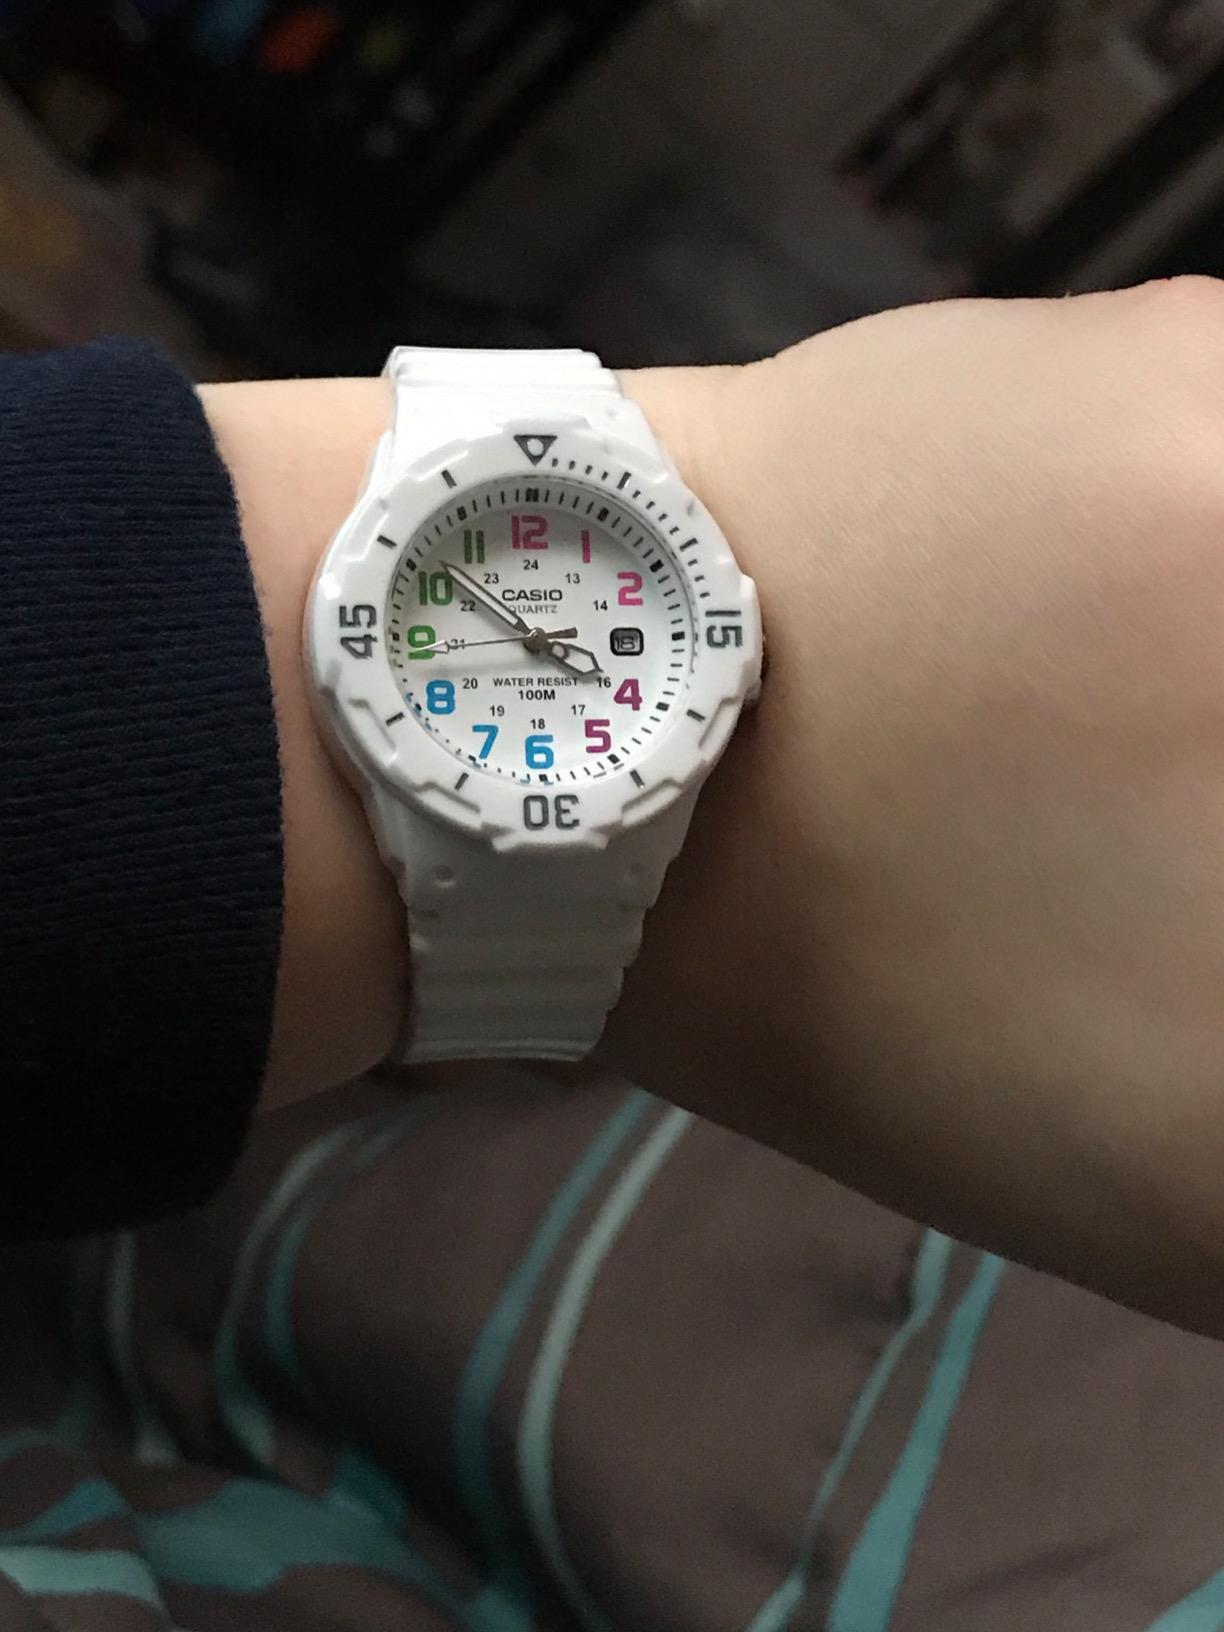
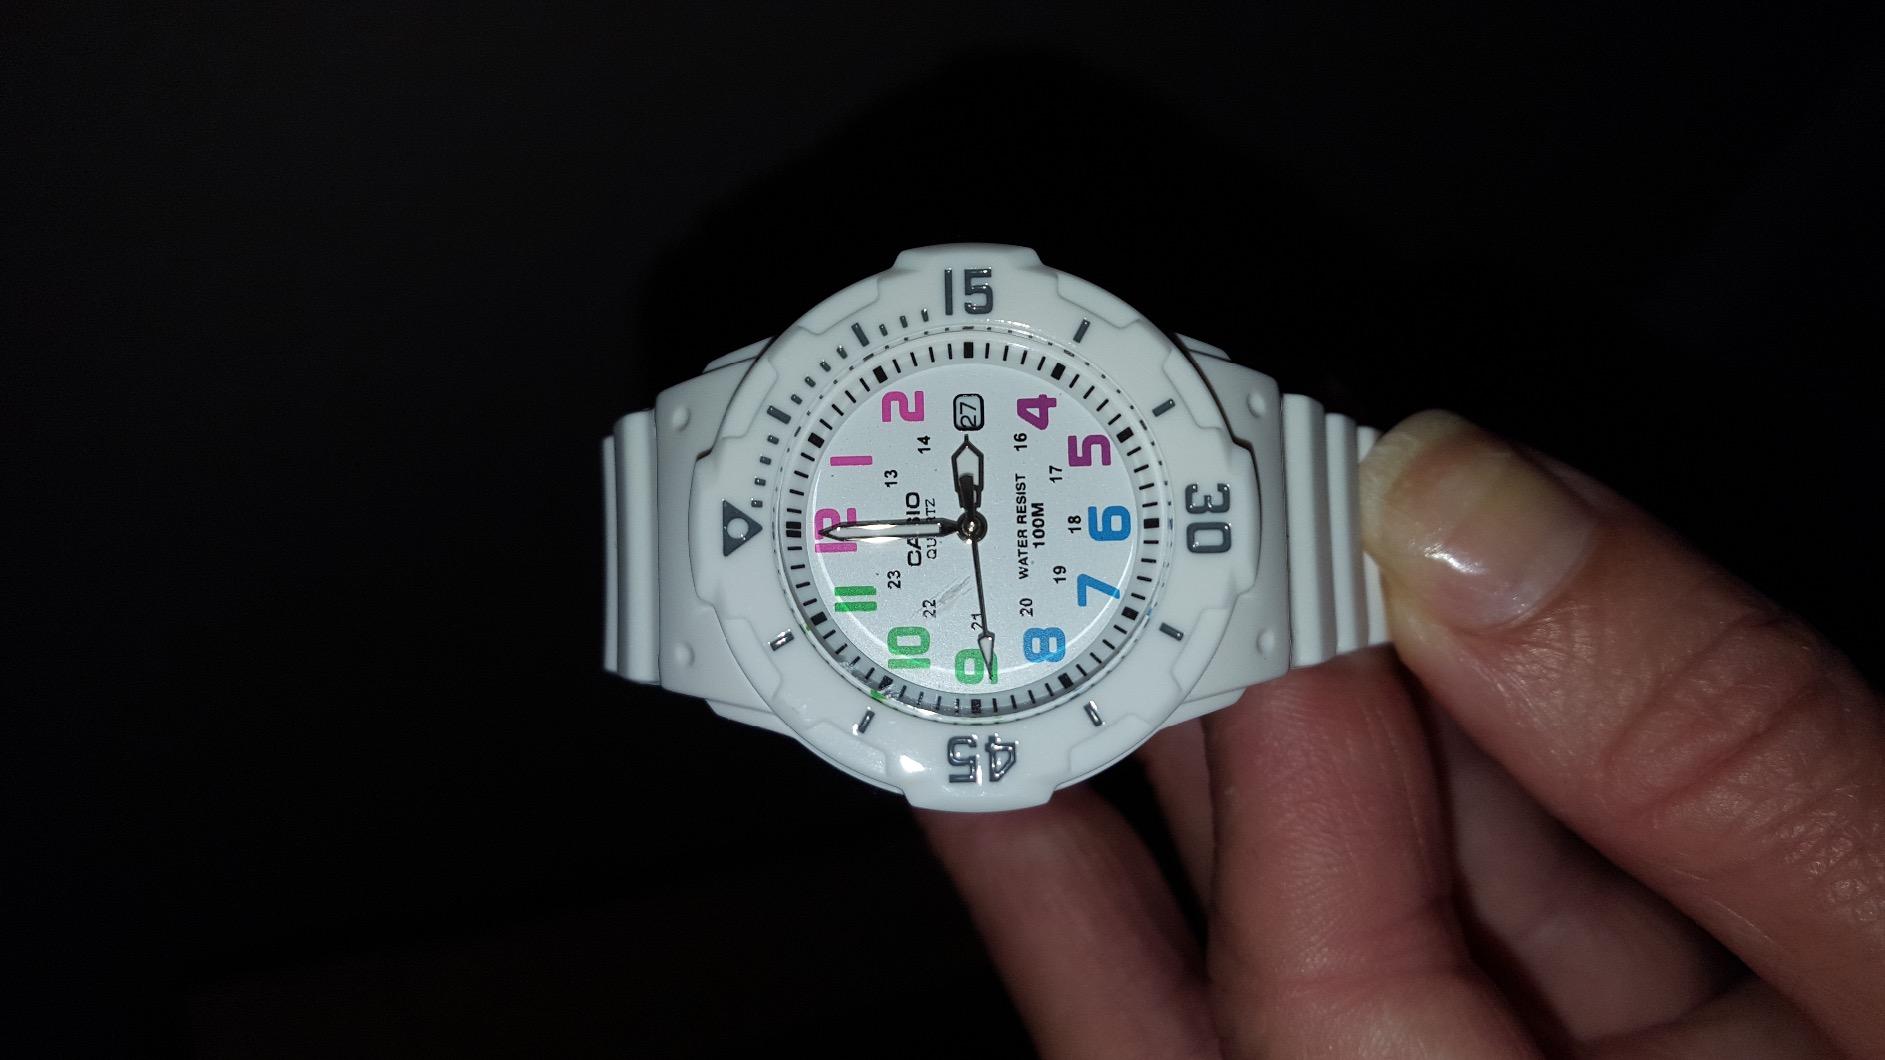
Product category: accessories_watch
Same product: yes